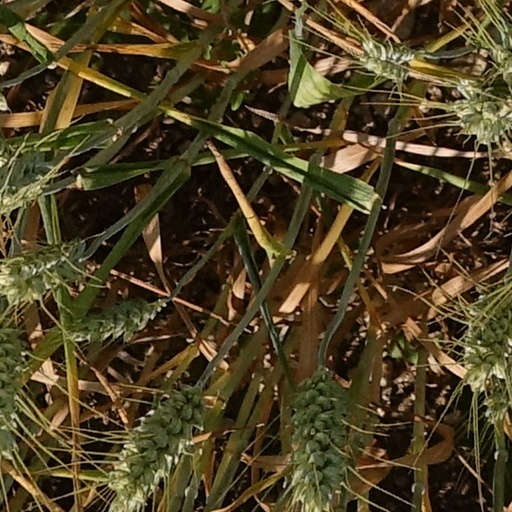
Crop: wheat